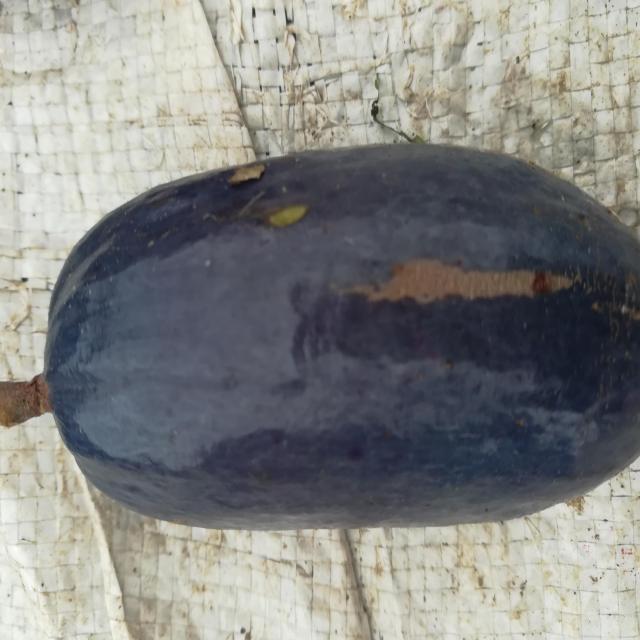
Plum grade: unaffected